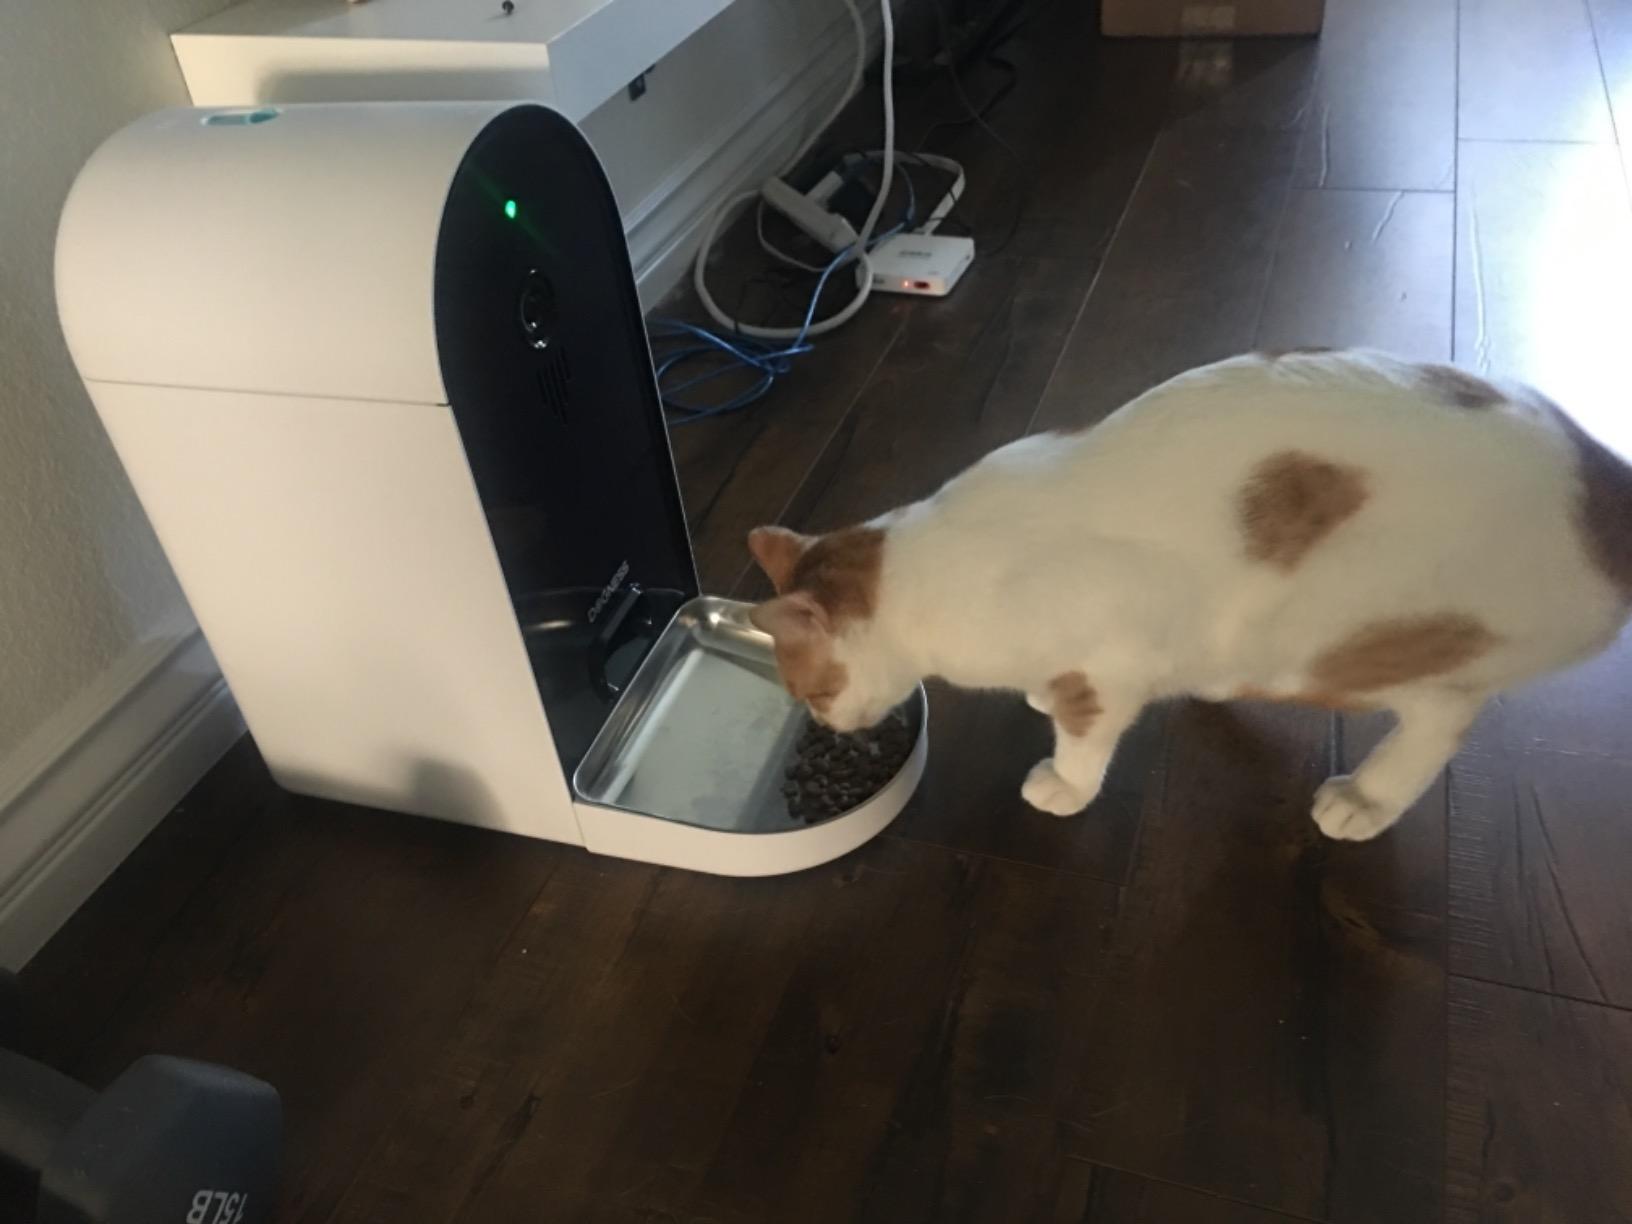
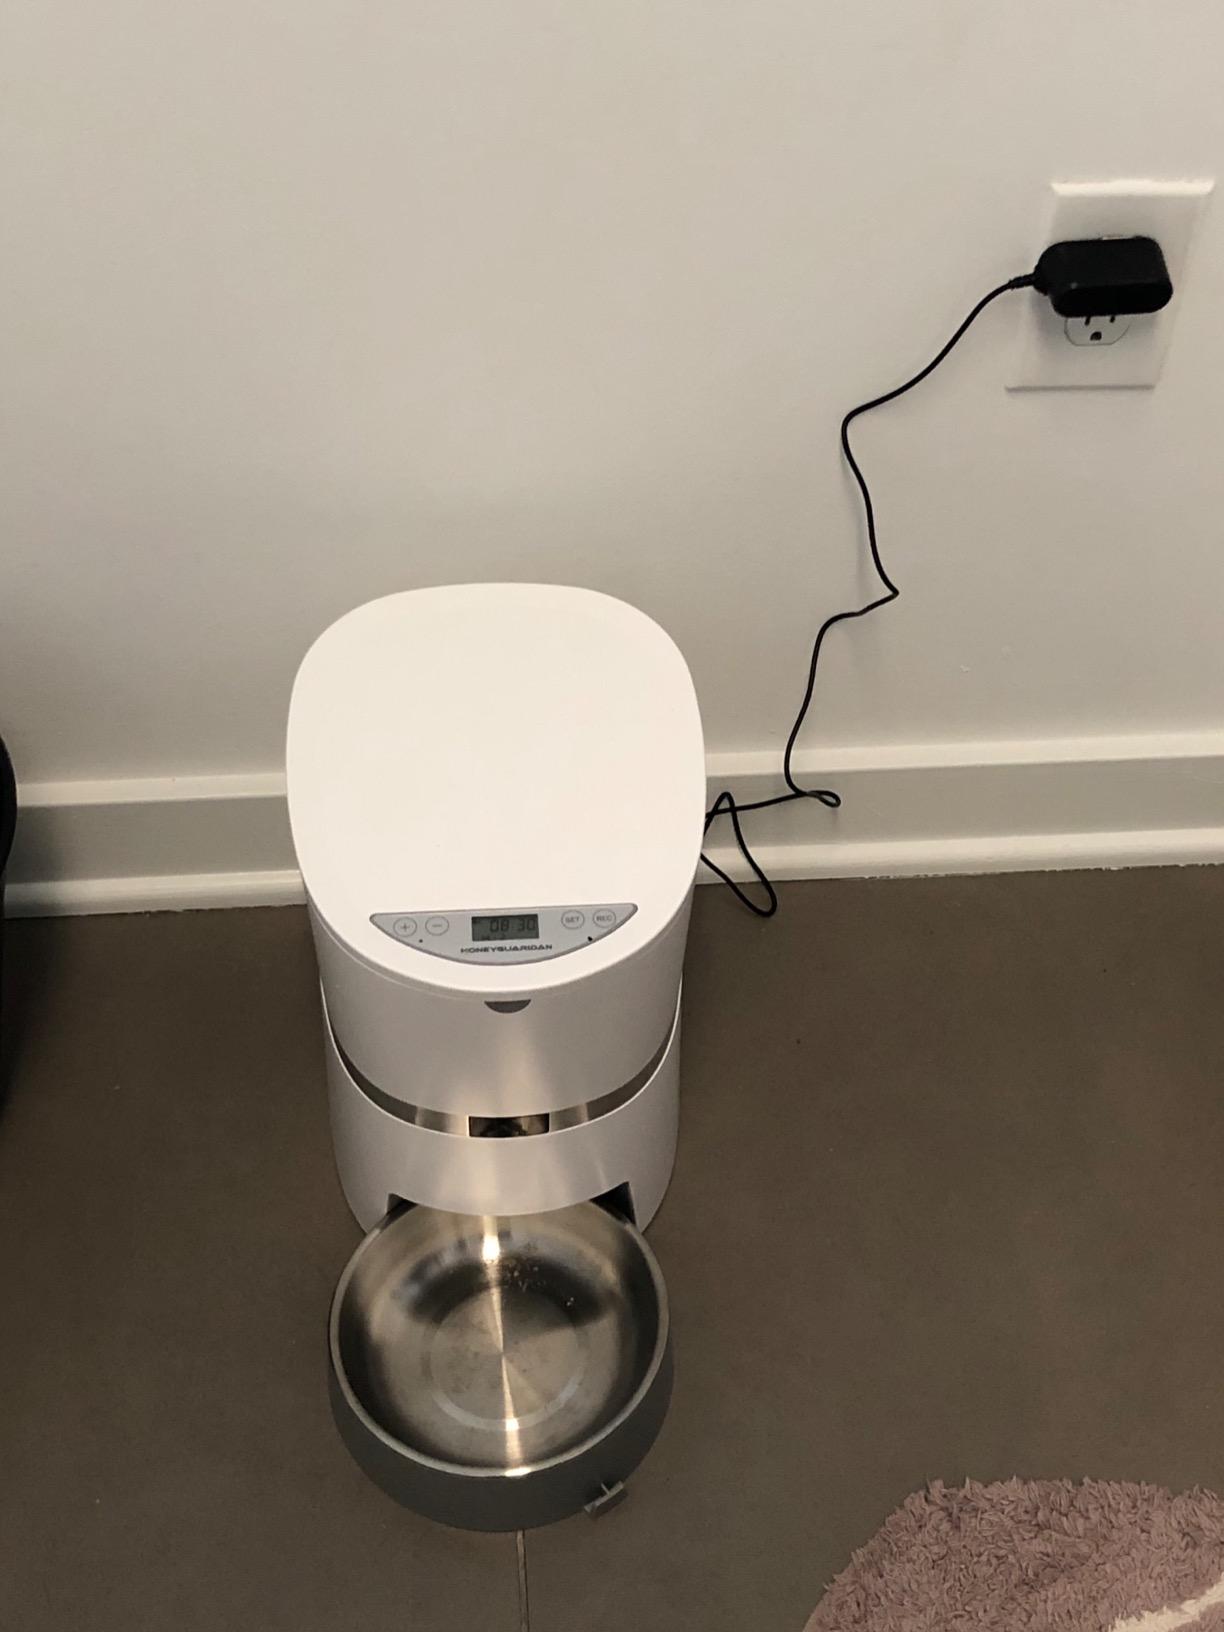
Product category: items_feeder
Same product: no